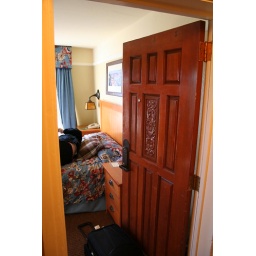
Hand carved wooden doors. I was told these are the original doors from when the hotel opened in the 20's.